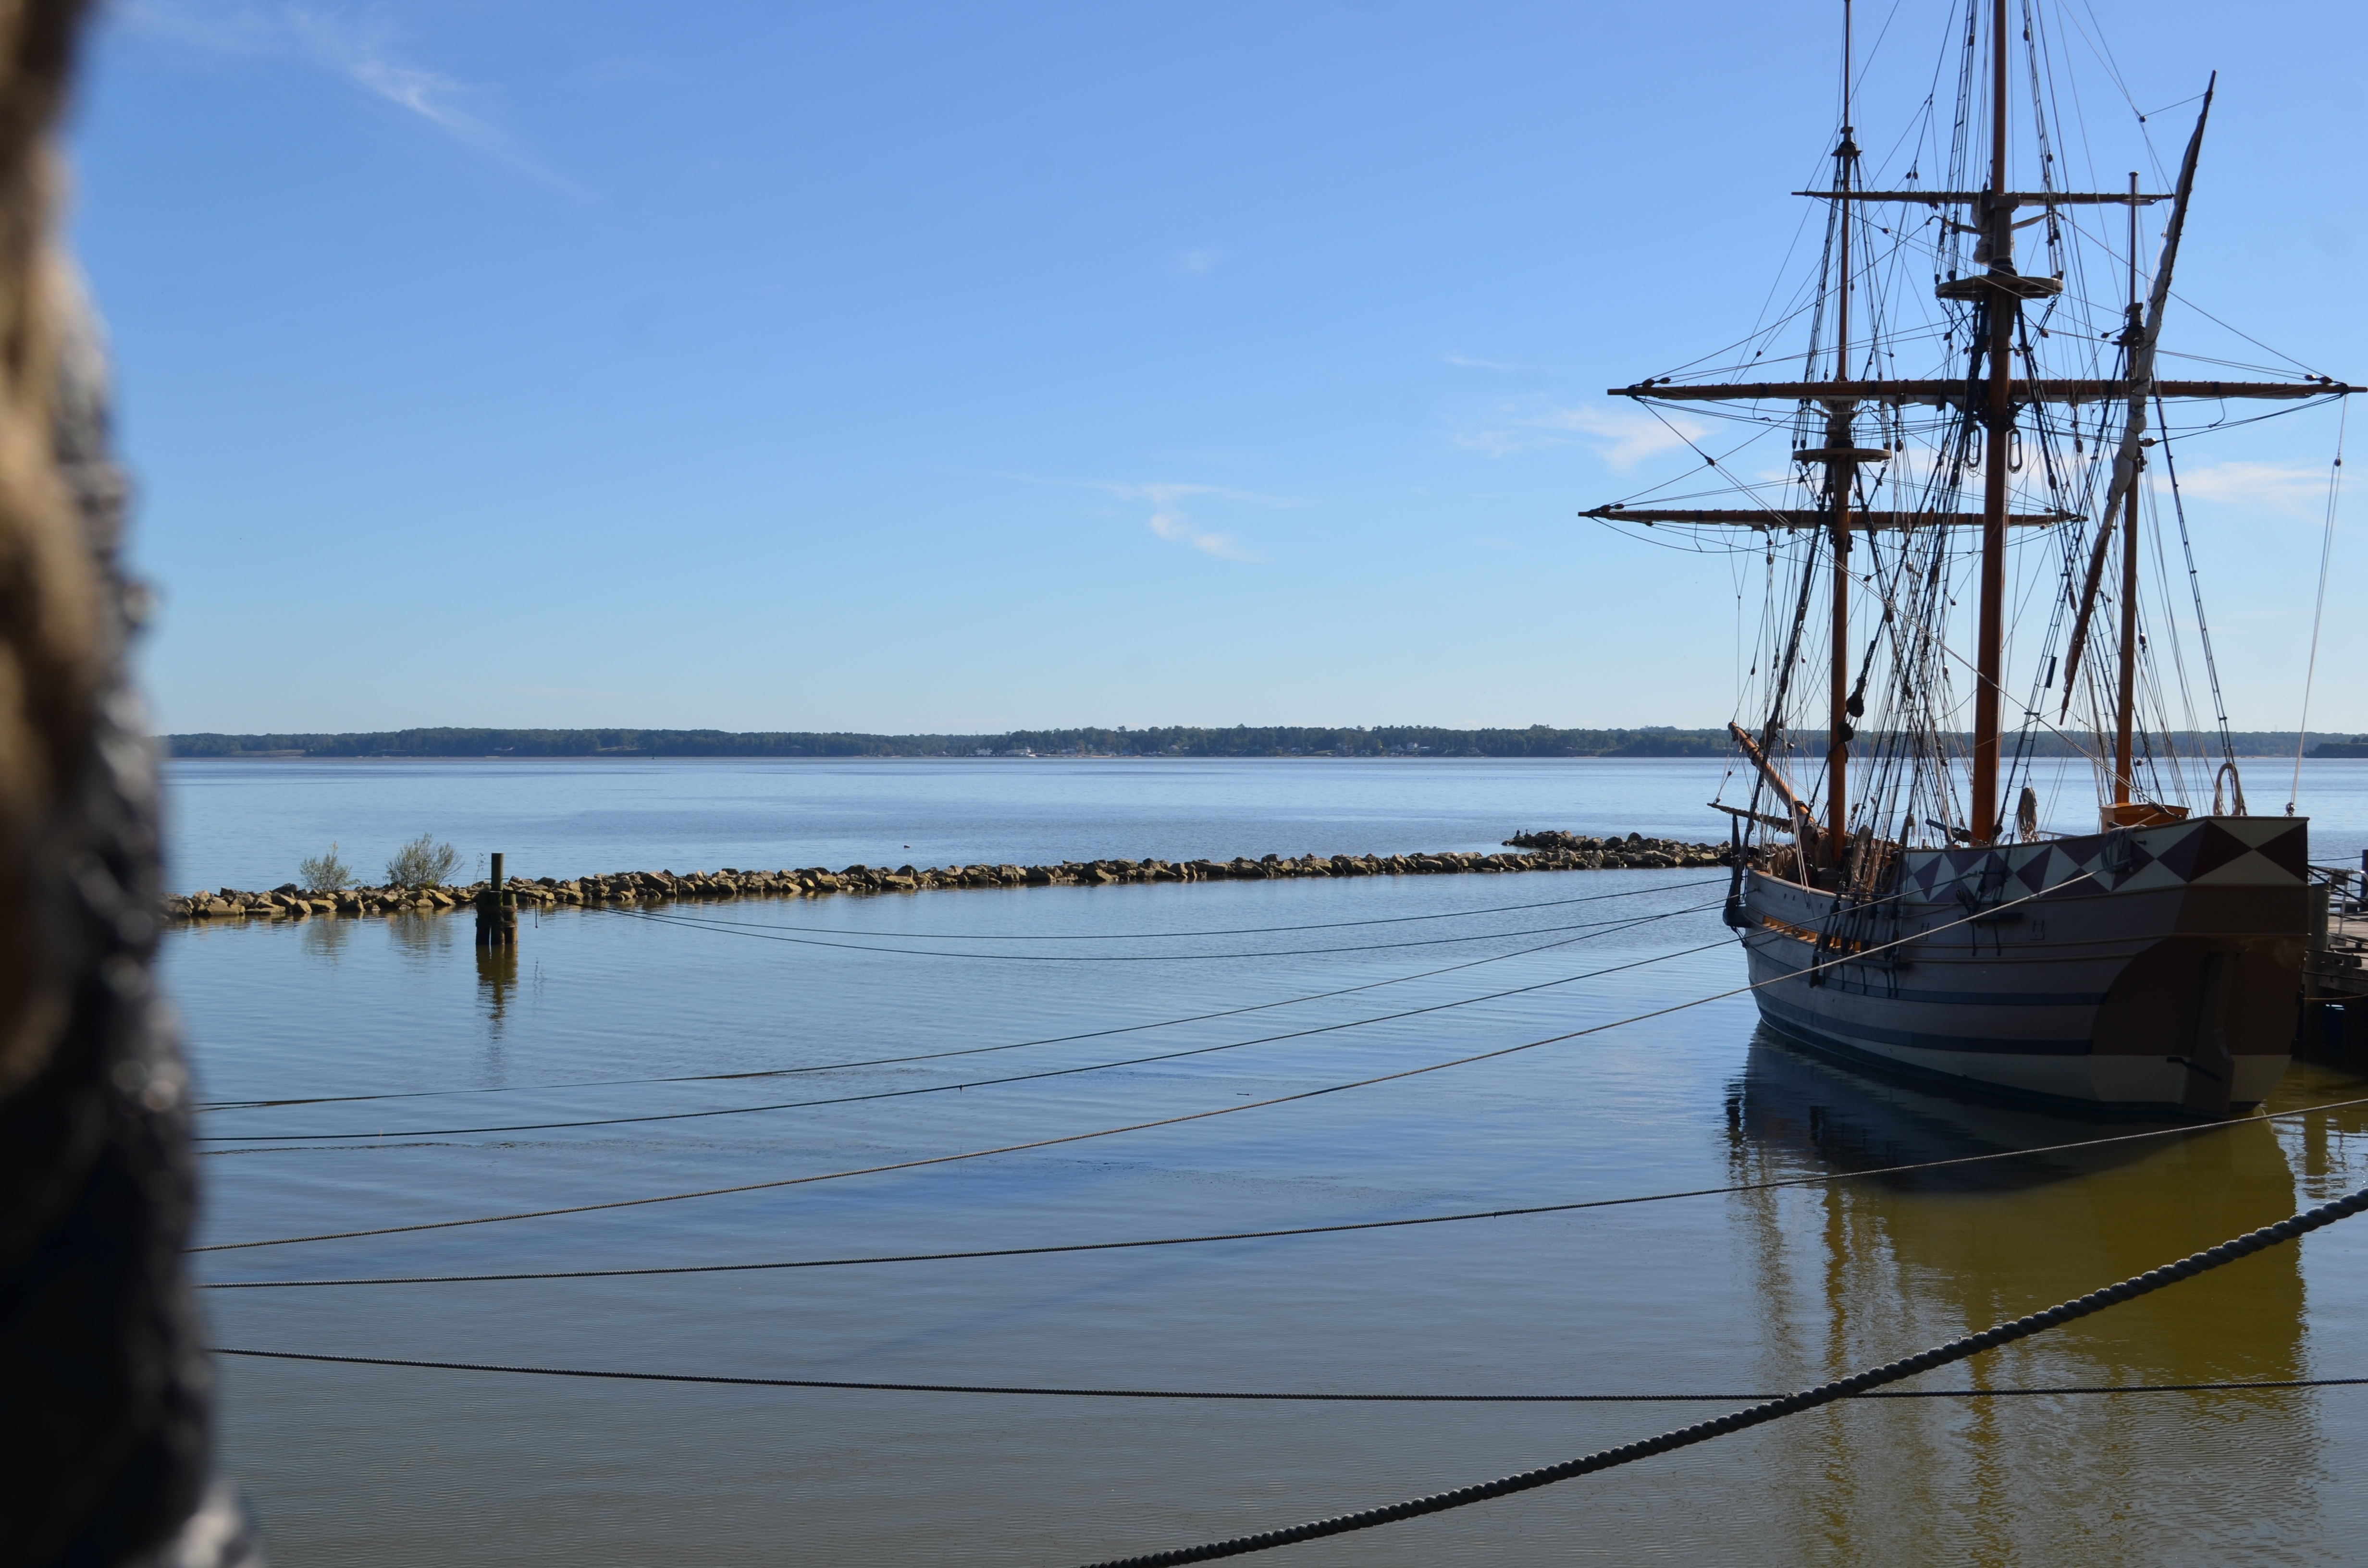
sea, coast, water, ocean, boat, ship, reflection, vehicle, bay, watercraft, sailing ship